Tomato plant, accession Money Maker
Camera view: vertical (180 deg); turntable rotation: 300 degrees
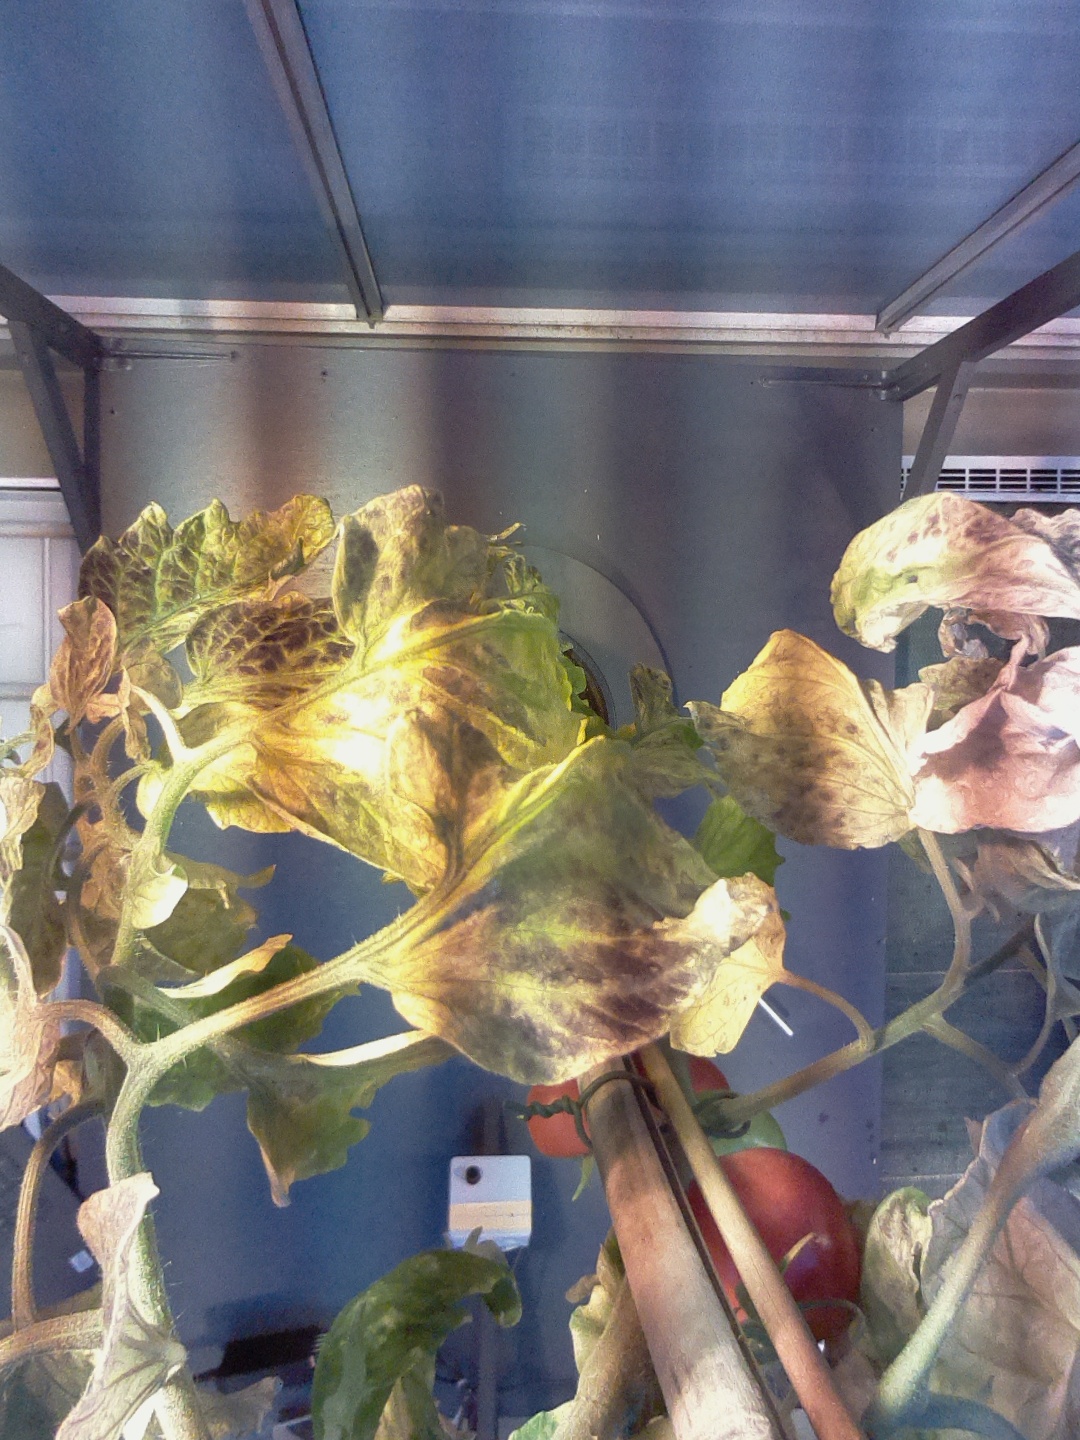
BBCH growth stage 87: 70%-80% of fruits show typical fully ripe color